Lady Godiva (1911 film)

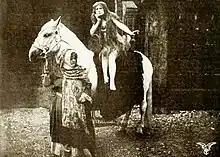
Godiva (Julia Swayne Gordon) on horse and with servant (Kate Price)

Lady Godiva is a 1911 American silent historical drama film directed by J. Stuart Blackton and produced by Vitagraph Studios in Brooklyn, New York. Its scenario is based on a legendary incident in the life of Godiva, Countess of Mercia, who lived in England during the mid-11th century. Allegedly, the Anglo-Saxon noblewoman rode naked—covered only by her long hair—through the streets of Coventry to protest and abolish an oppressive tax imposed on that town's residents by her husband, Leofric, Earl of Mercia. The film, copies of which survive today, stars Julia Swayne Gordon in the title role with a supporting cast including Robert Maillard, Harold Wilson, and Kate Price.